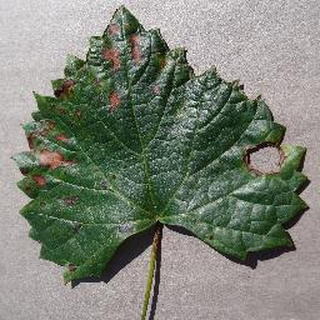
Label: grape_esca_black_measles